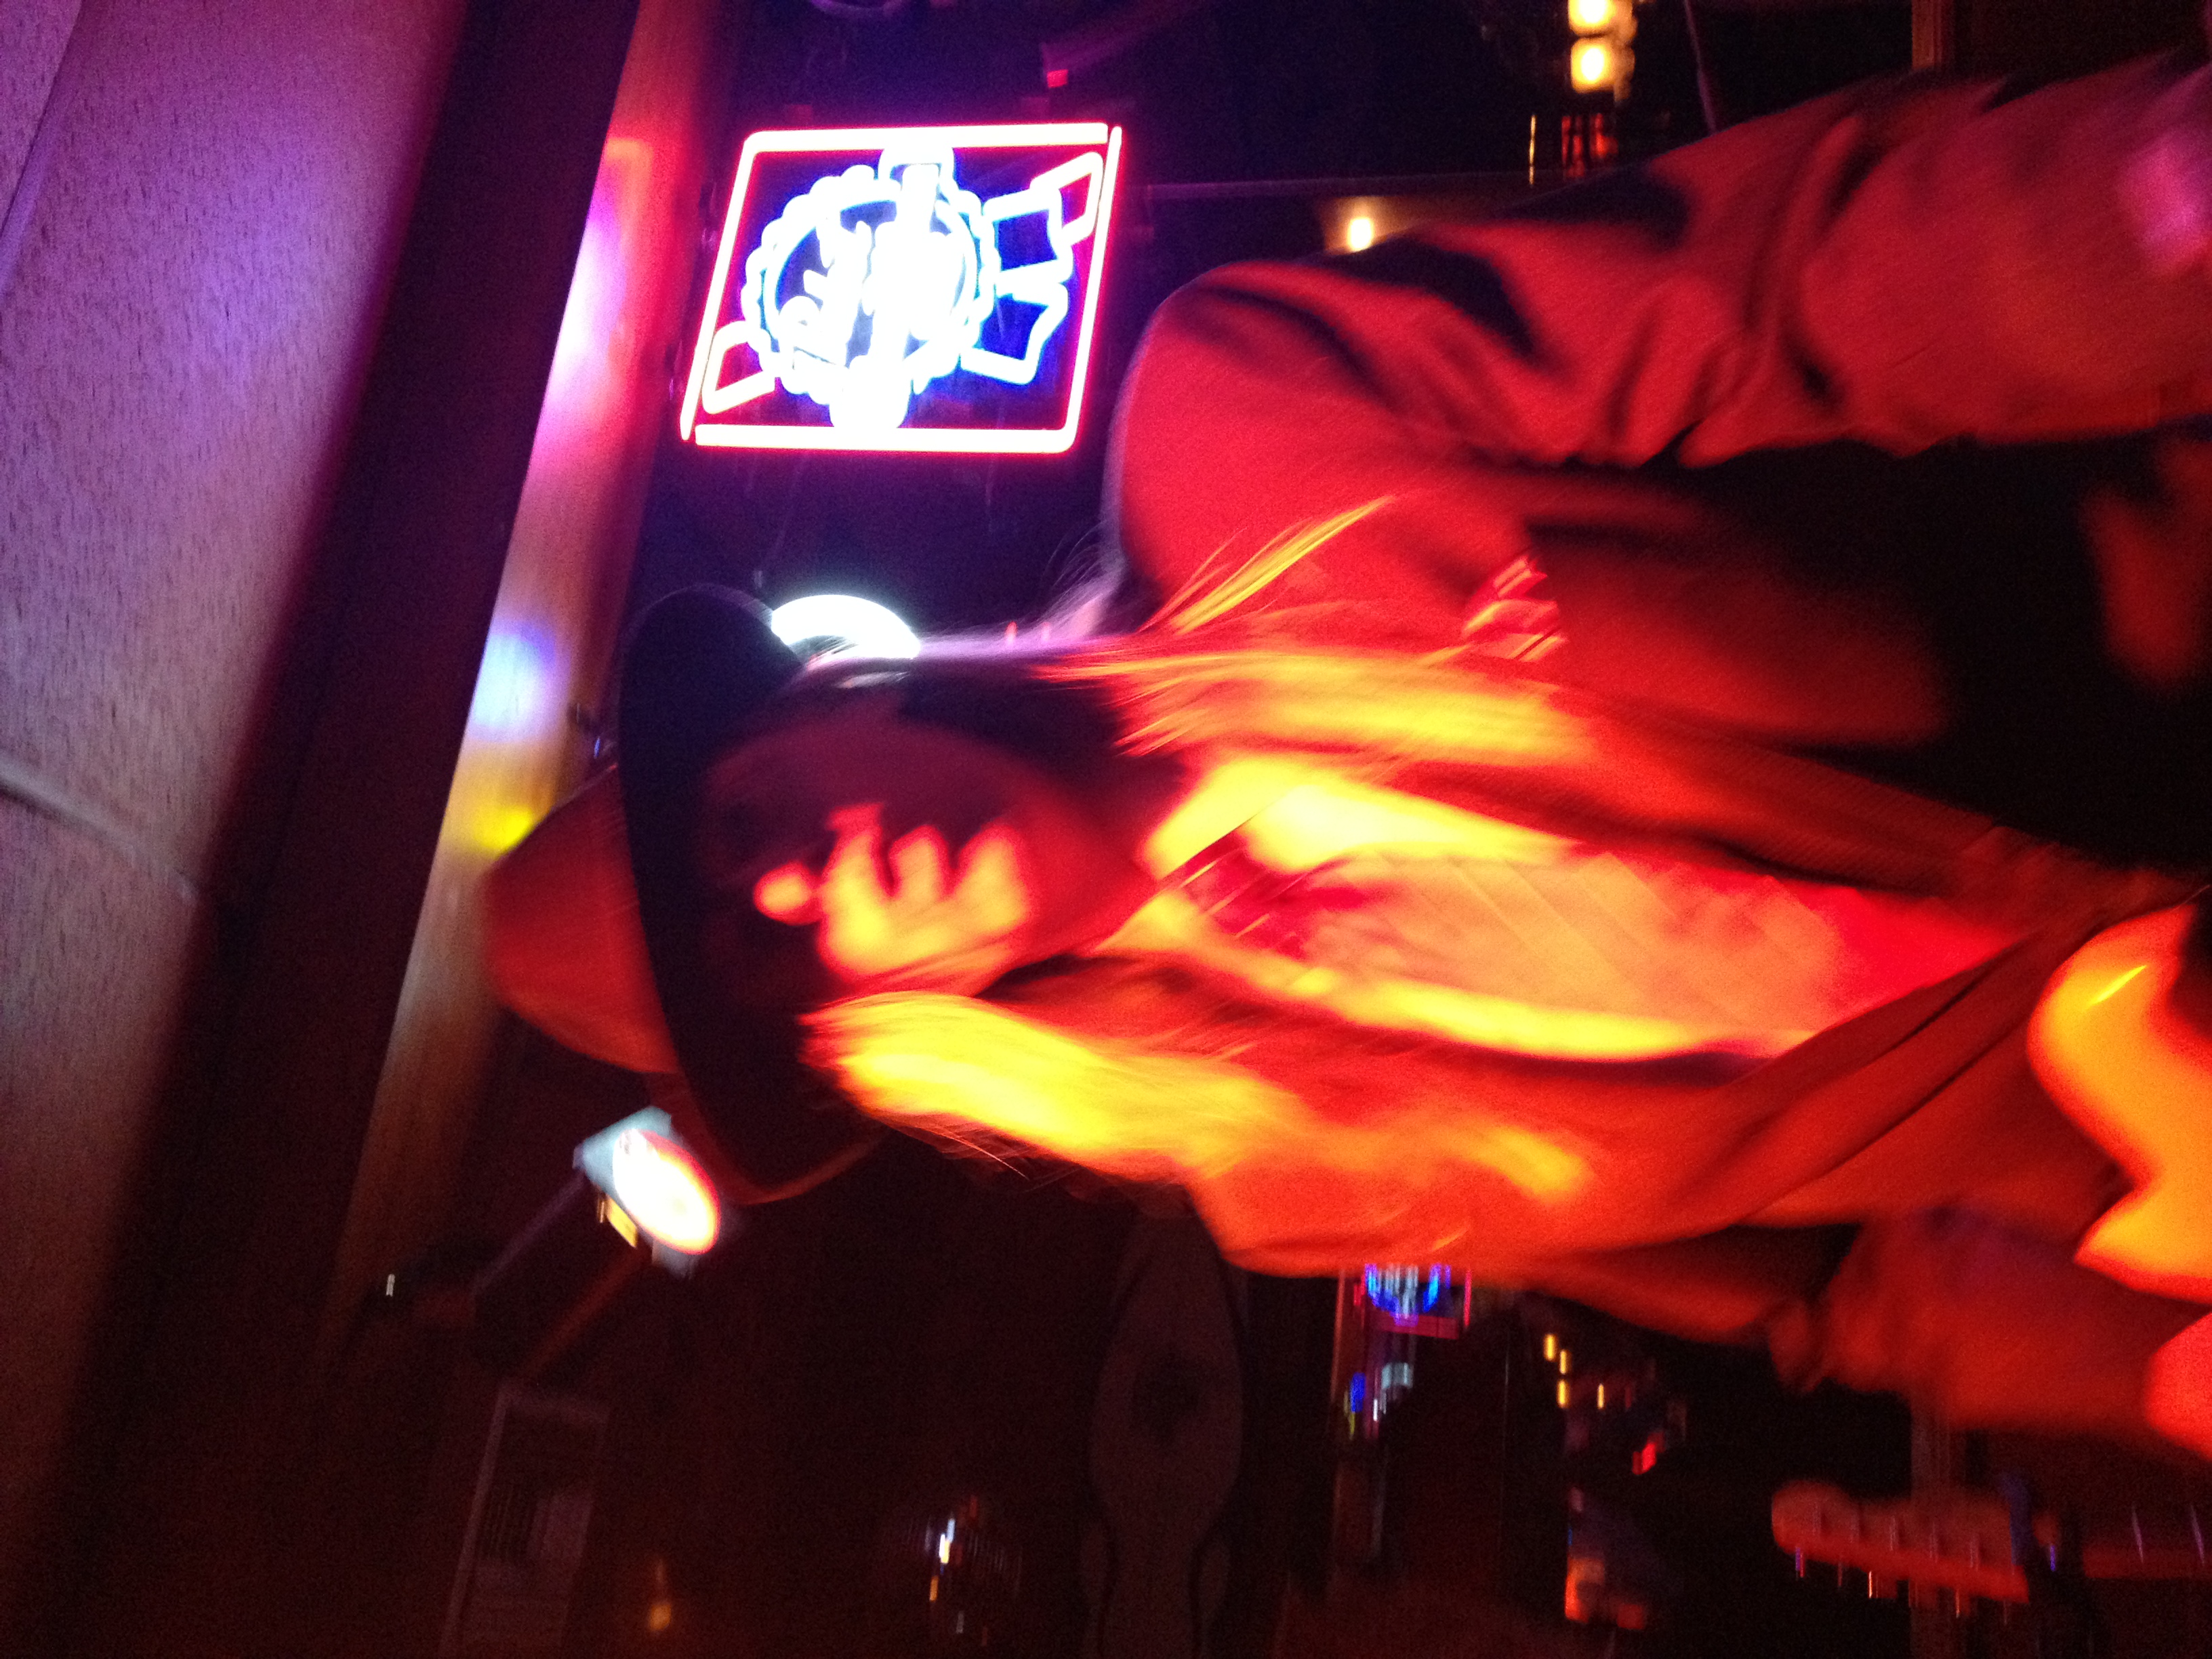
red, club, nightclub, music venue